Buddhāvataṃsaka Sūtra

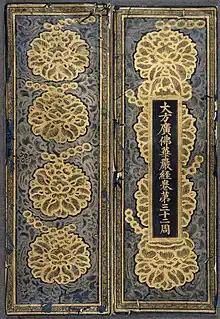
Covers of a Korean golden pigment sutra chapter. Indigo dyed paper, with rows of golden flower blossoms, and a title cartouche, .

The Buddhāvataṃsaka-nāma-mahā­vaipulya-sūtra (The Mahāvaipulya Sūtra named "Buddhāvataṃsaka")" is one of the most influential Mahāyāna sutras of East Asian Buddhism. It is often referred to in short as the ". In Classical Sanskrit, "avataṃsa", "vataṃsa" and "uttaṃsa" (from stem "taṃs", meaning "to decorate") all mean garland, wreath, or any circular ornament, such as an earring""; suffix -ka often functions either as a diminutive or plural. Thus, the title may be rendered in English as "A Garland of Buddhas", "Buddha Ornaments", or "Buddha's Fine Garland". In Buddhist Hybrid Sanskrit, the term "avataṃsaka" means "a great number," "a multitude," or "a collection." This is matched by the Tibetan title of the sutra, which is "A Multitude of Buddhas" (Tibetan: "sangs rgyas phal po che").